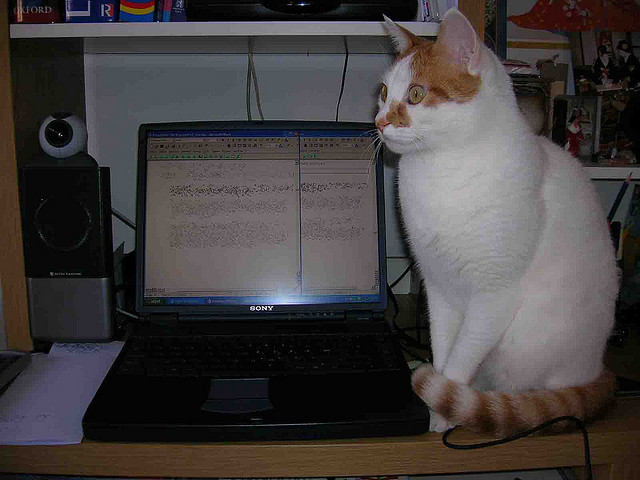
user: Given an image and a question. Answer the question in a short answer. Question: What is a wild animal that belongs to the same family as this animal? Short Answer:
assistant: tiger